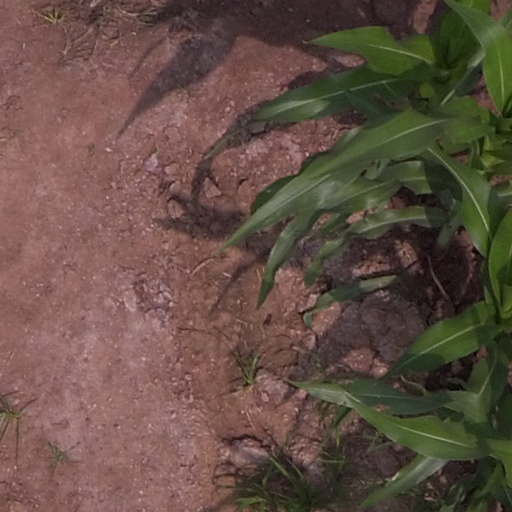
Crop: maize; corn